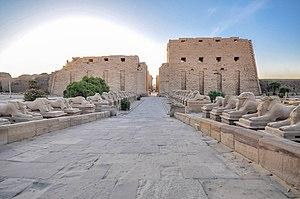
Un dromos est une allée, généralement bordée de sphinx, prolongeant, vers l'extérieur, l'axe d'un temple pour le relier à un autre édifice ou à un embarcadère du Nil.